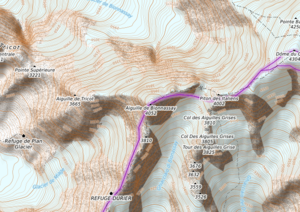
carte réalisée sur umap This map was created from OpenStreetMap project data, collected by the community. This map may be incomplete, and may contain errors. Don't rely solely on it for navigation.
L’aiguille de Bionnassay est un sommet du massif du Mont-Blanc culminant à 4 052 mètres.